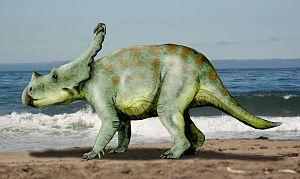
Vagaceratops est un genre éteint de dinosaures herbivores de la super-famille des Ceratopsia. Il s'agit d'un cératopsien chasmosauriné qui vivait pendant l'époque du Crétacé supérieur à la fin du, il y a environ entre 75,5 Ma, dans la région correspondant aujourd'hui au nord de l'Alberta.